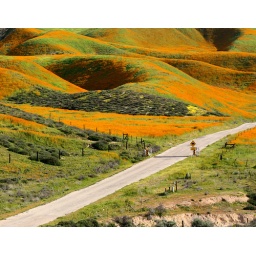
Fireweed and green grass on these rolling hills is a beautiful sight. Photo was taken near Shandon, Ca.